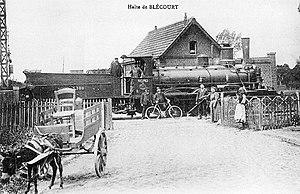
Ancienne halte ferroviaire de Blécourt, Nord, Nord-Pas-de-Calais, France.
Blécourt est une commune française située dans le département du Nord, en région Hauts-de-France.
La gare de Blécourt est une halte ferroviaire française de la ligne de Saint-Just-en-Chaussée à Douai, située sur le territoire de la commune de Sancourt, à proximité de Blécourt, dans le département du Nord, en région Hauts-de-France.